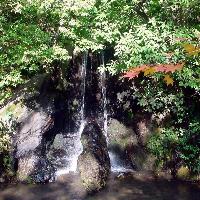
Weather: sun or clear